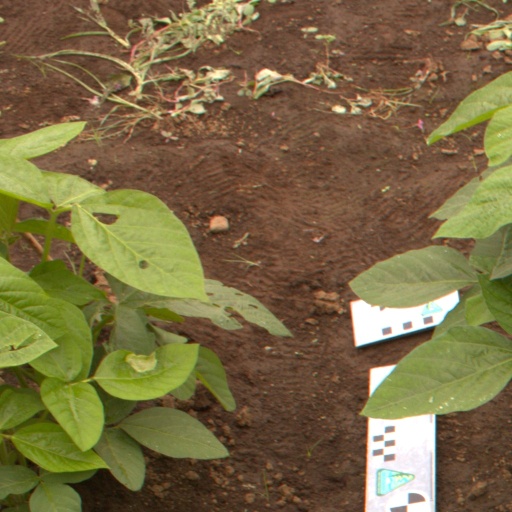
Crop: soybean